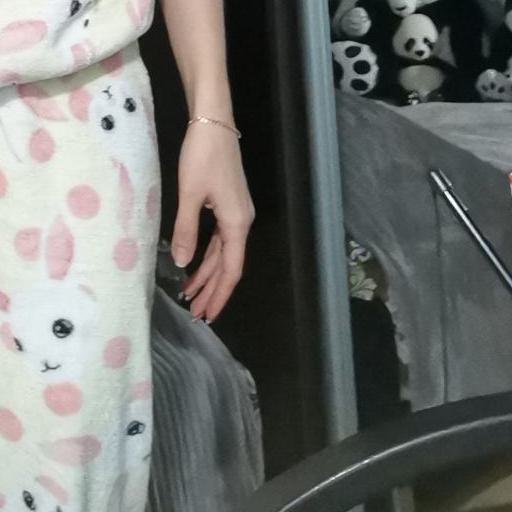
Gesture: no_gesture